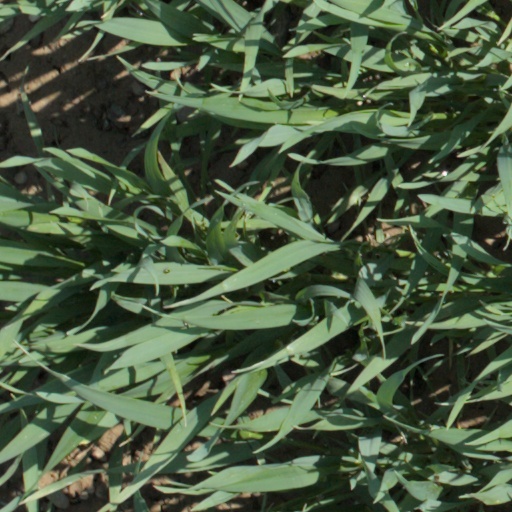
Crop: wheat